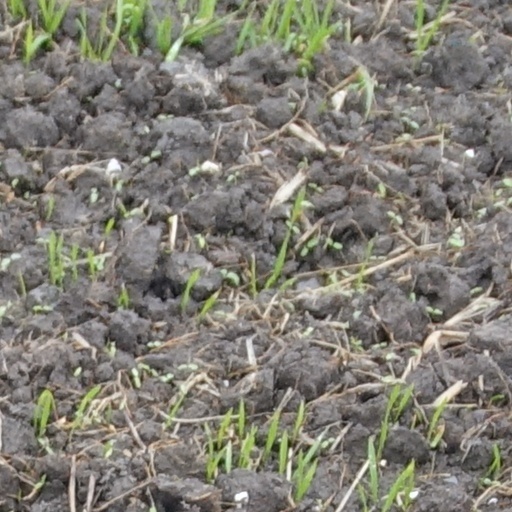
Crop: wheat